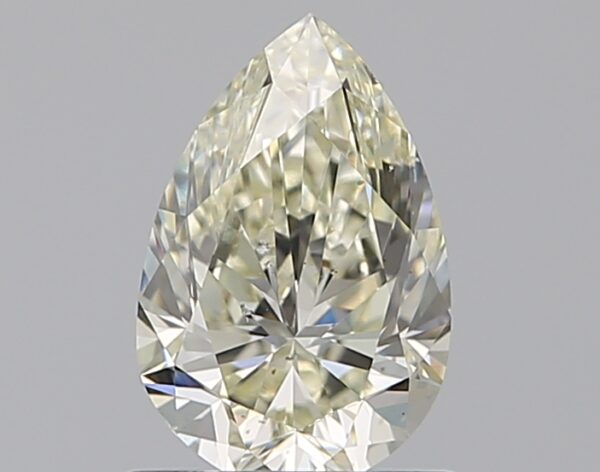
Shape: pear
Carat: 0.9
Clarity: SI1
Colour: M
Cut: VG
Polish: EX
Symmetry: VG
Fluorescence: N
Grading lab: GIA
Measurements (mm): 7.97 x 5.26 x 3.42